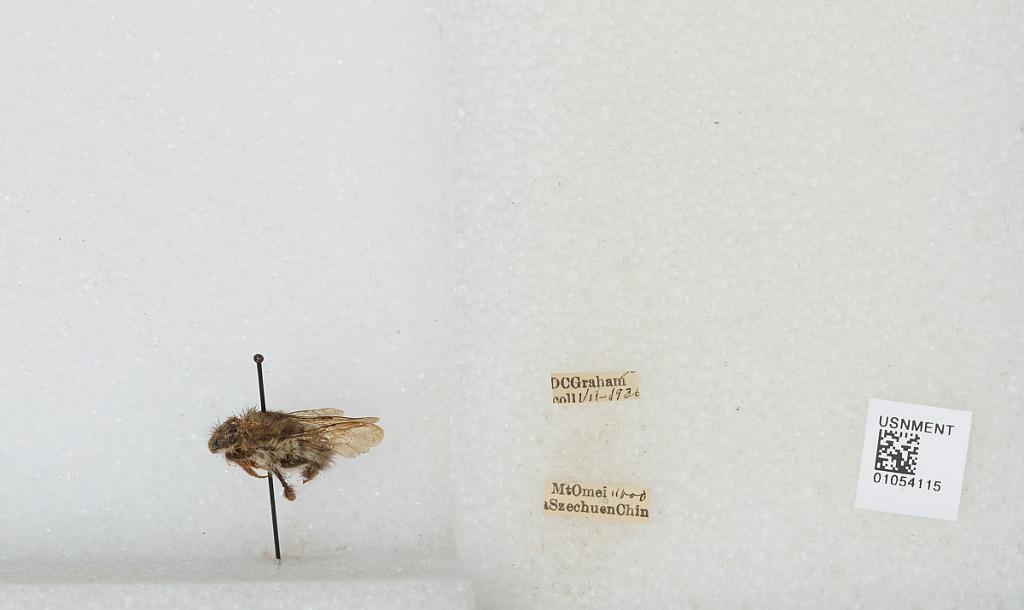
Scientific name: Bombus sp.
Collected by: D. Graham
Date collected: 1936-7-
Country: China
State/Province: Sichuan
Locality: Mt Emei